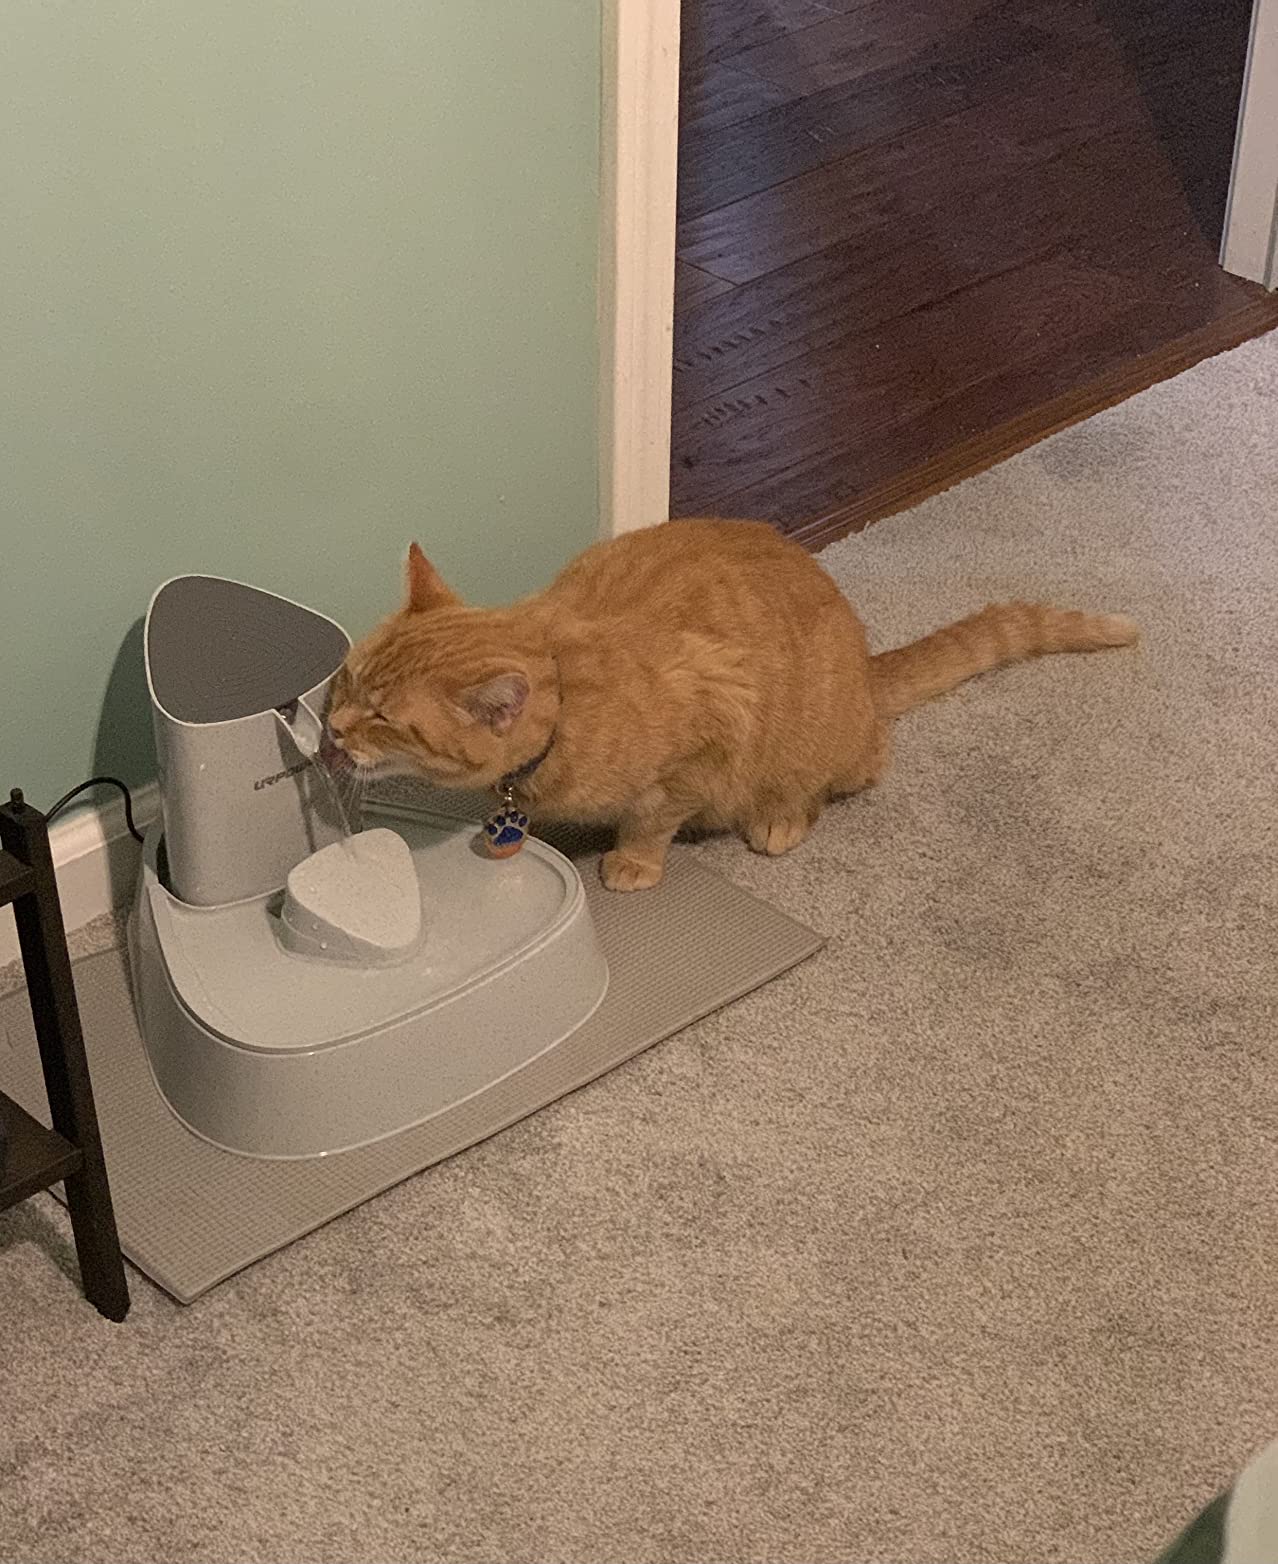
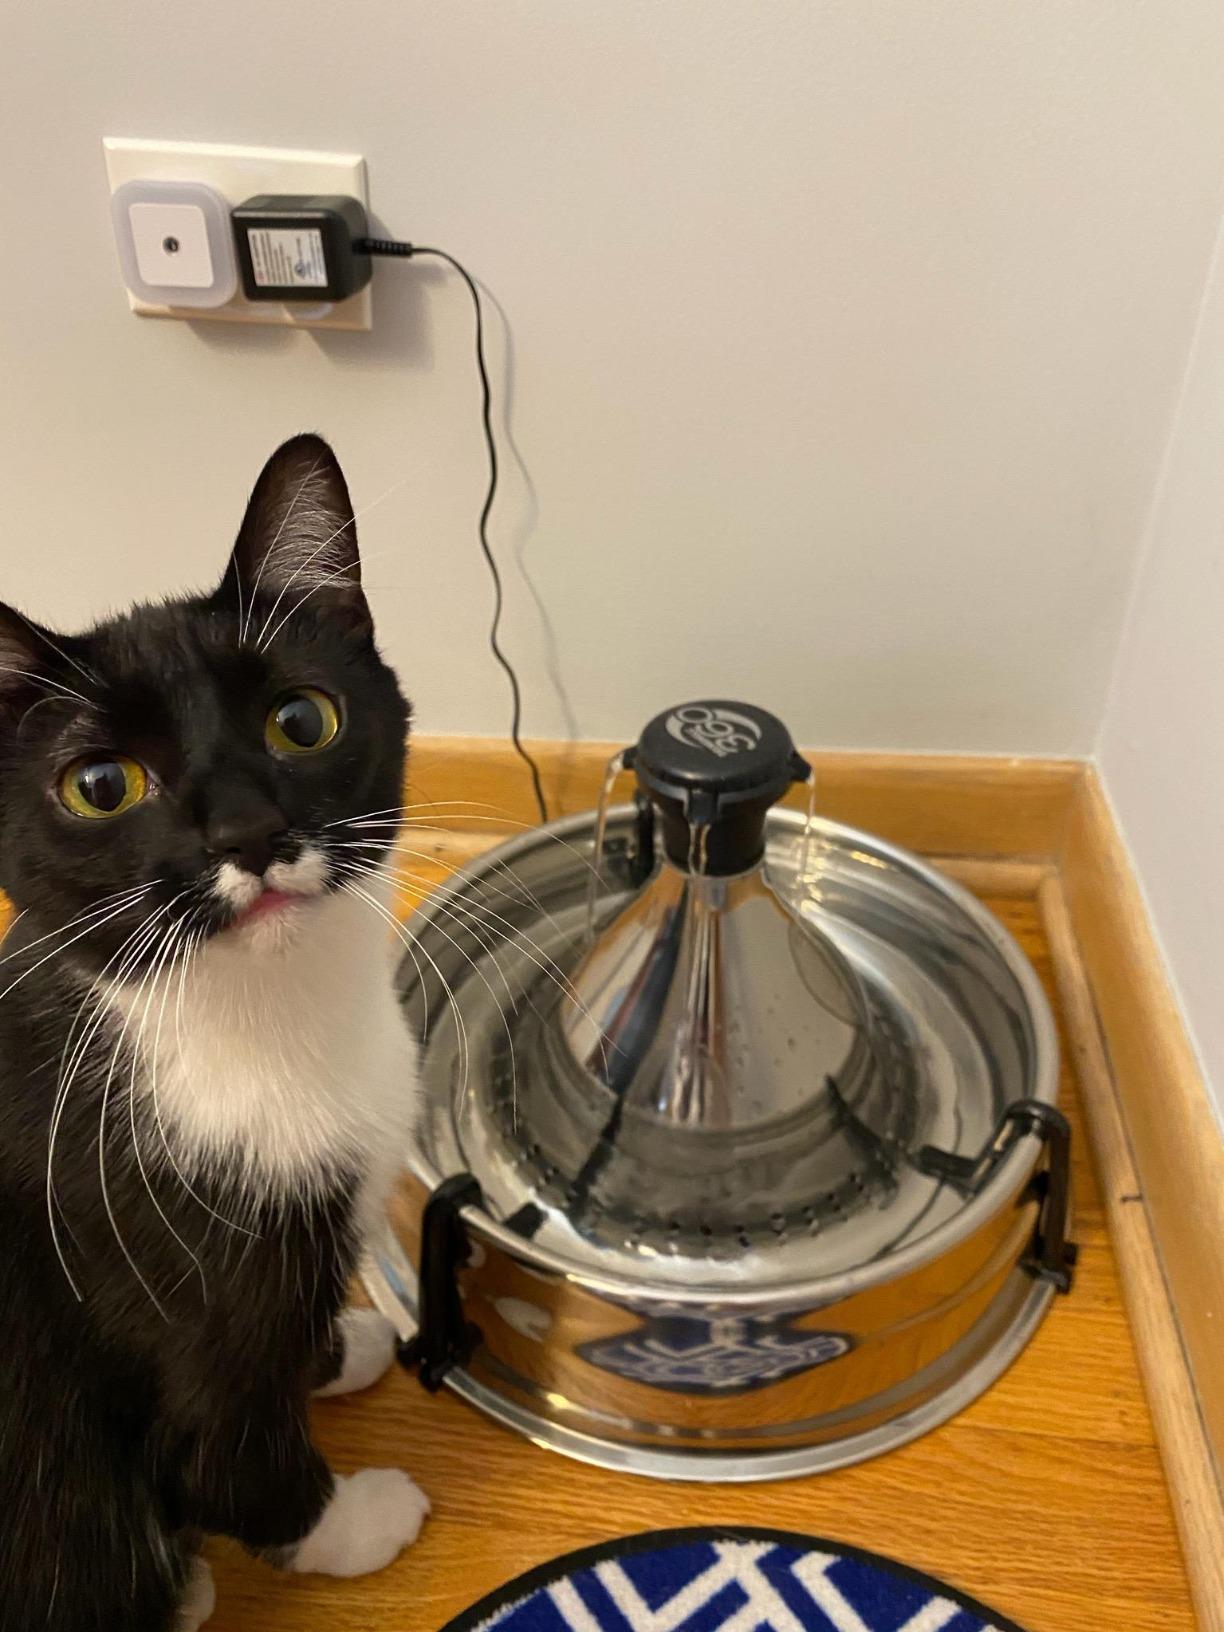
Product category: items_bowl
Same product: no